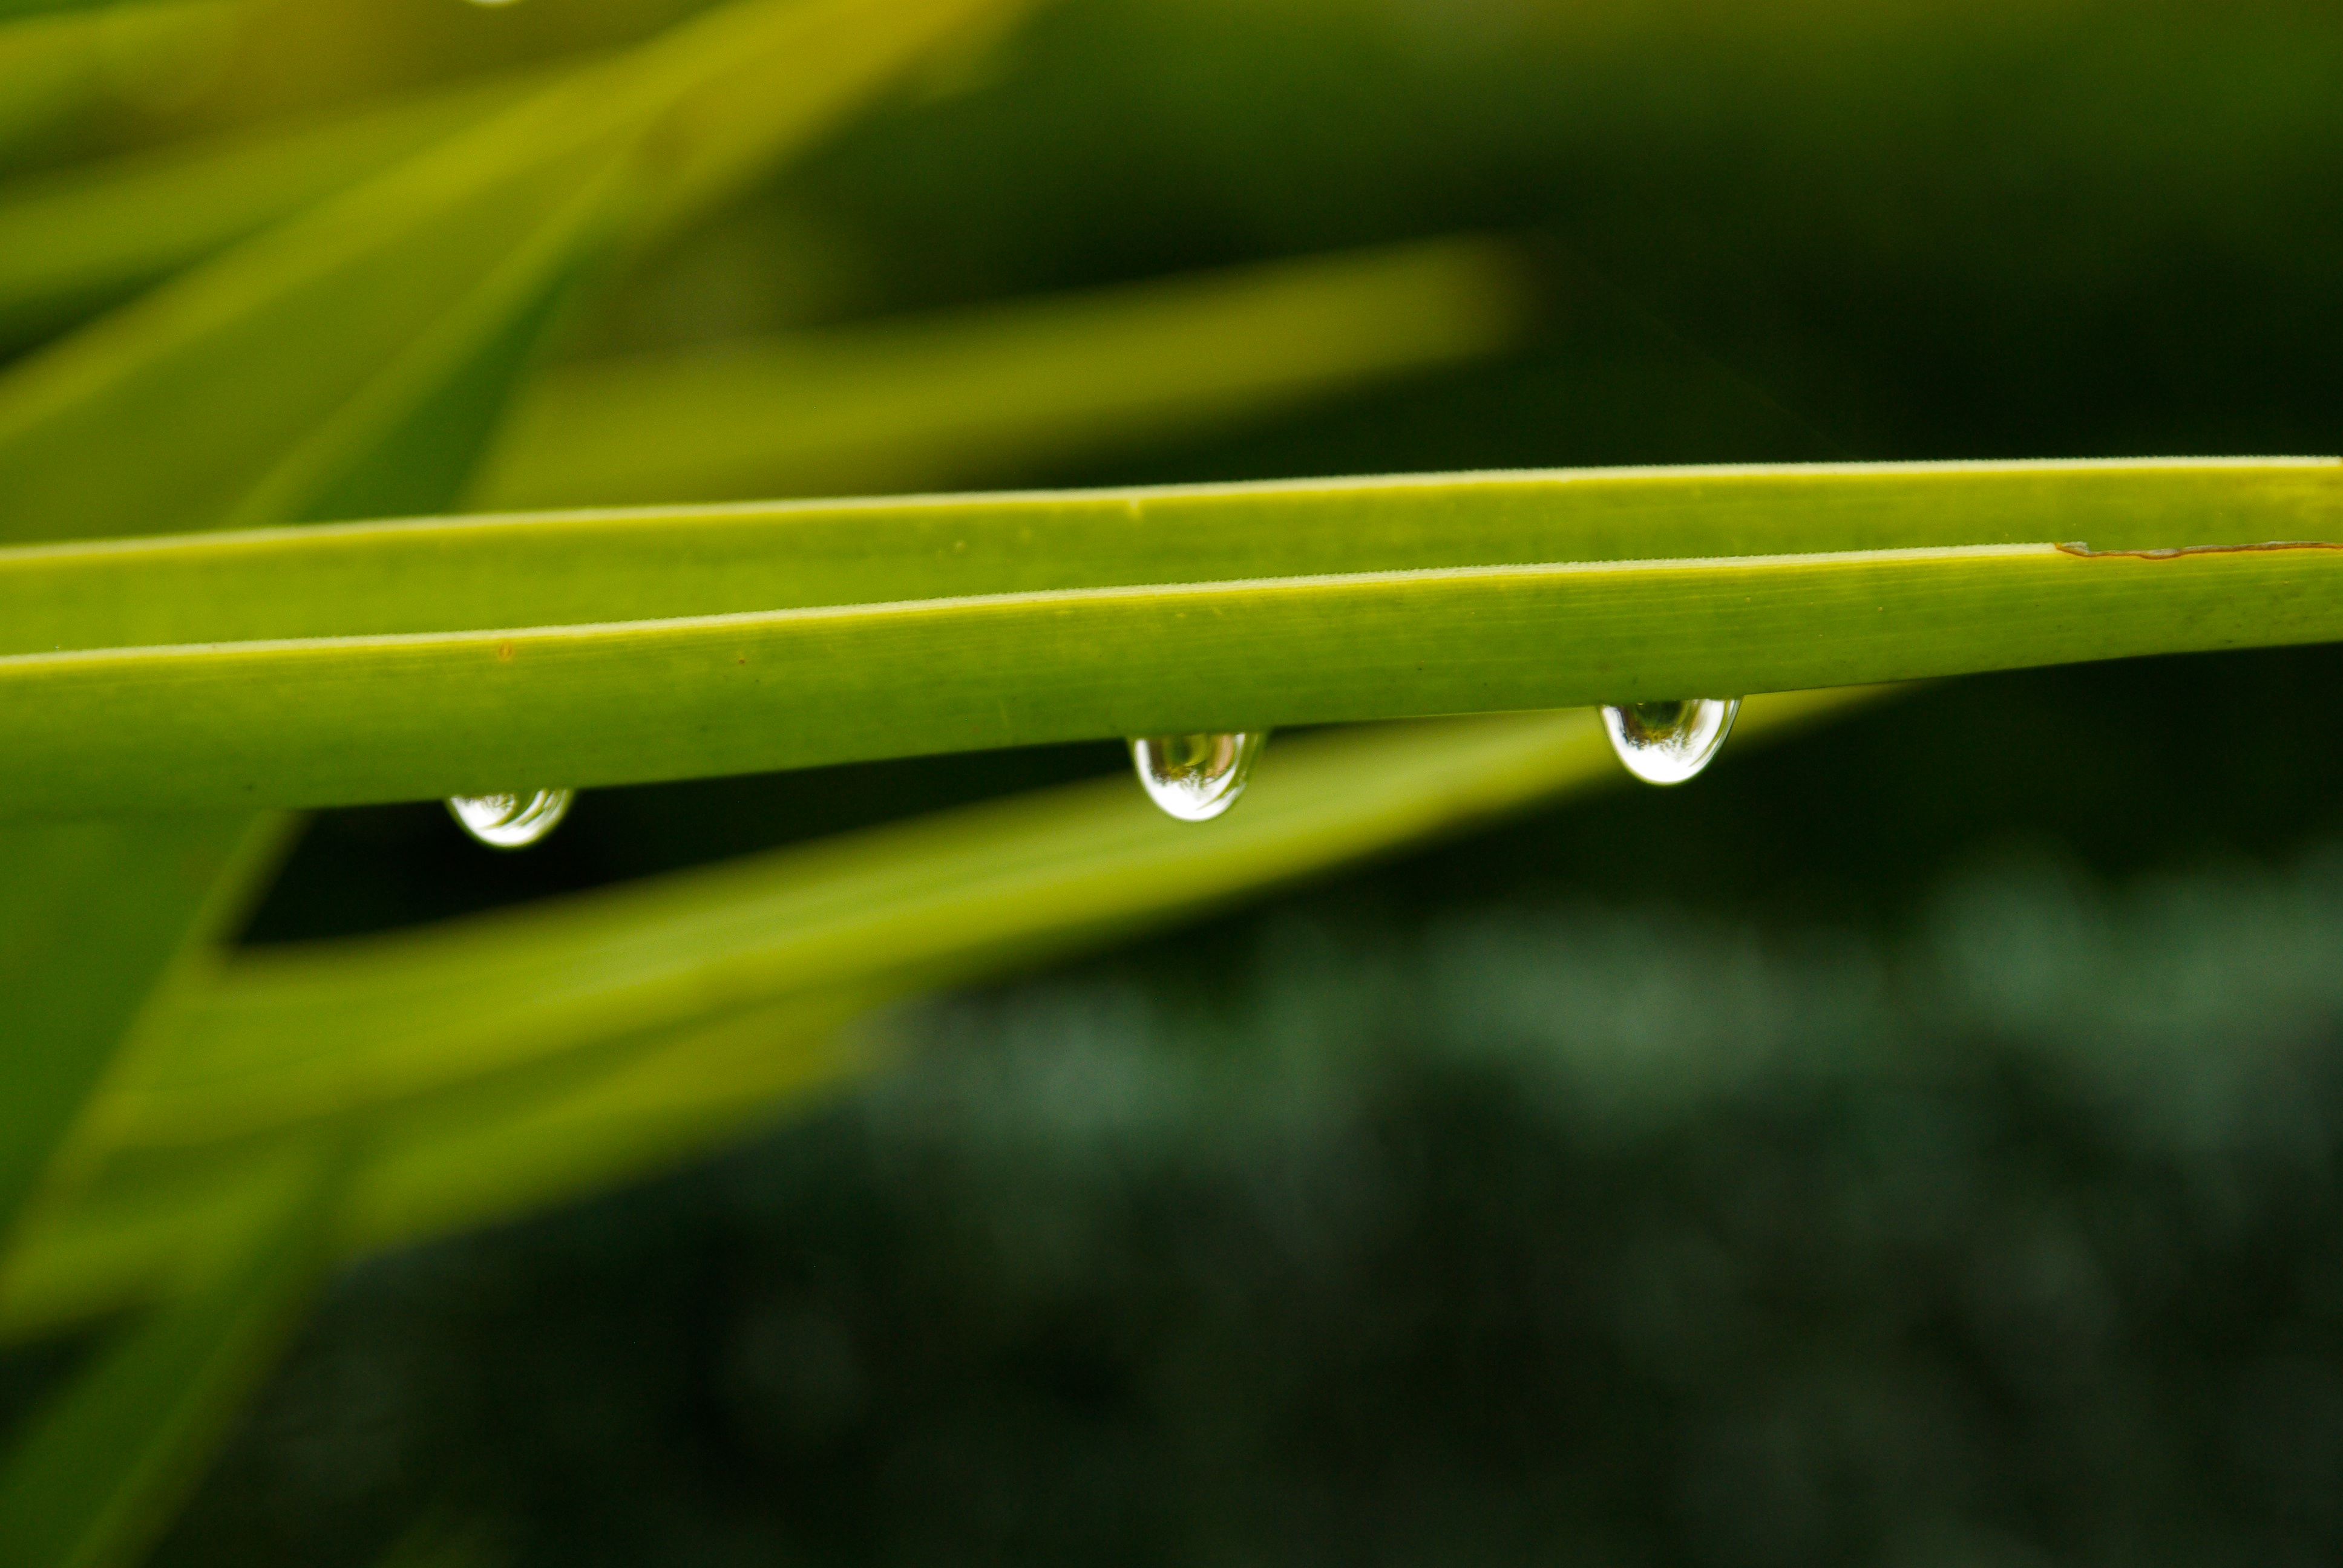
nature, grass, drop, dew, plant, rain, leaf, flower, green, yellow, dew drop, close up, leaves, moisture, drops of water, macro photography, grass family, plant stem